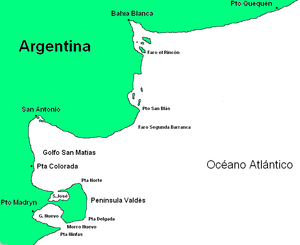
Le phare de Morro Nuevo est un phare actif situé au sud de la Péninsule Valdés, dans la Province de Chubut en Argentine.
Le golfe San Matías ou golfe de San Matías est une vaste échancrure de la côte de Patagonie, en Argentine, face à l'Atlantique sud. Situé dans la province de Río Negro, il est également entouré par la province de Chubut et la péninsule Valdés au sud. Il s'agit de « l'un des plus vastes golfes de la région patagoniennes ».
Le phare de Punta Conscriptos est un phare actif situé à l'extrémité sud du Golfe Nuevo, dans la Province de Chubut en Argentine.